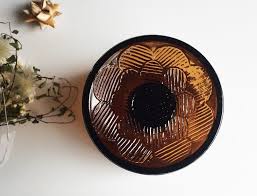
Label: glass